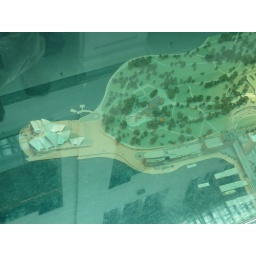
Model of Sydney underneath a glass floor at Customs House